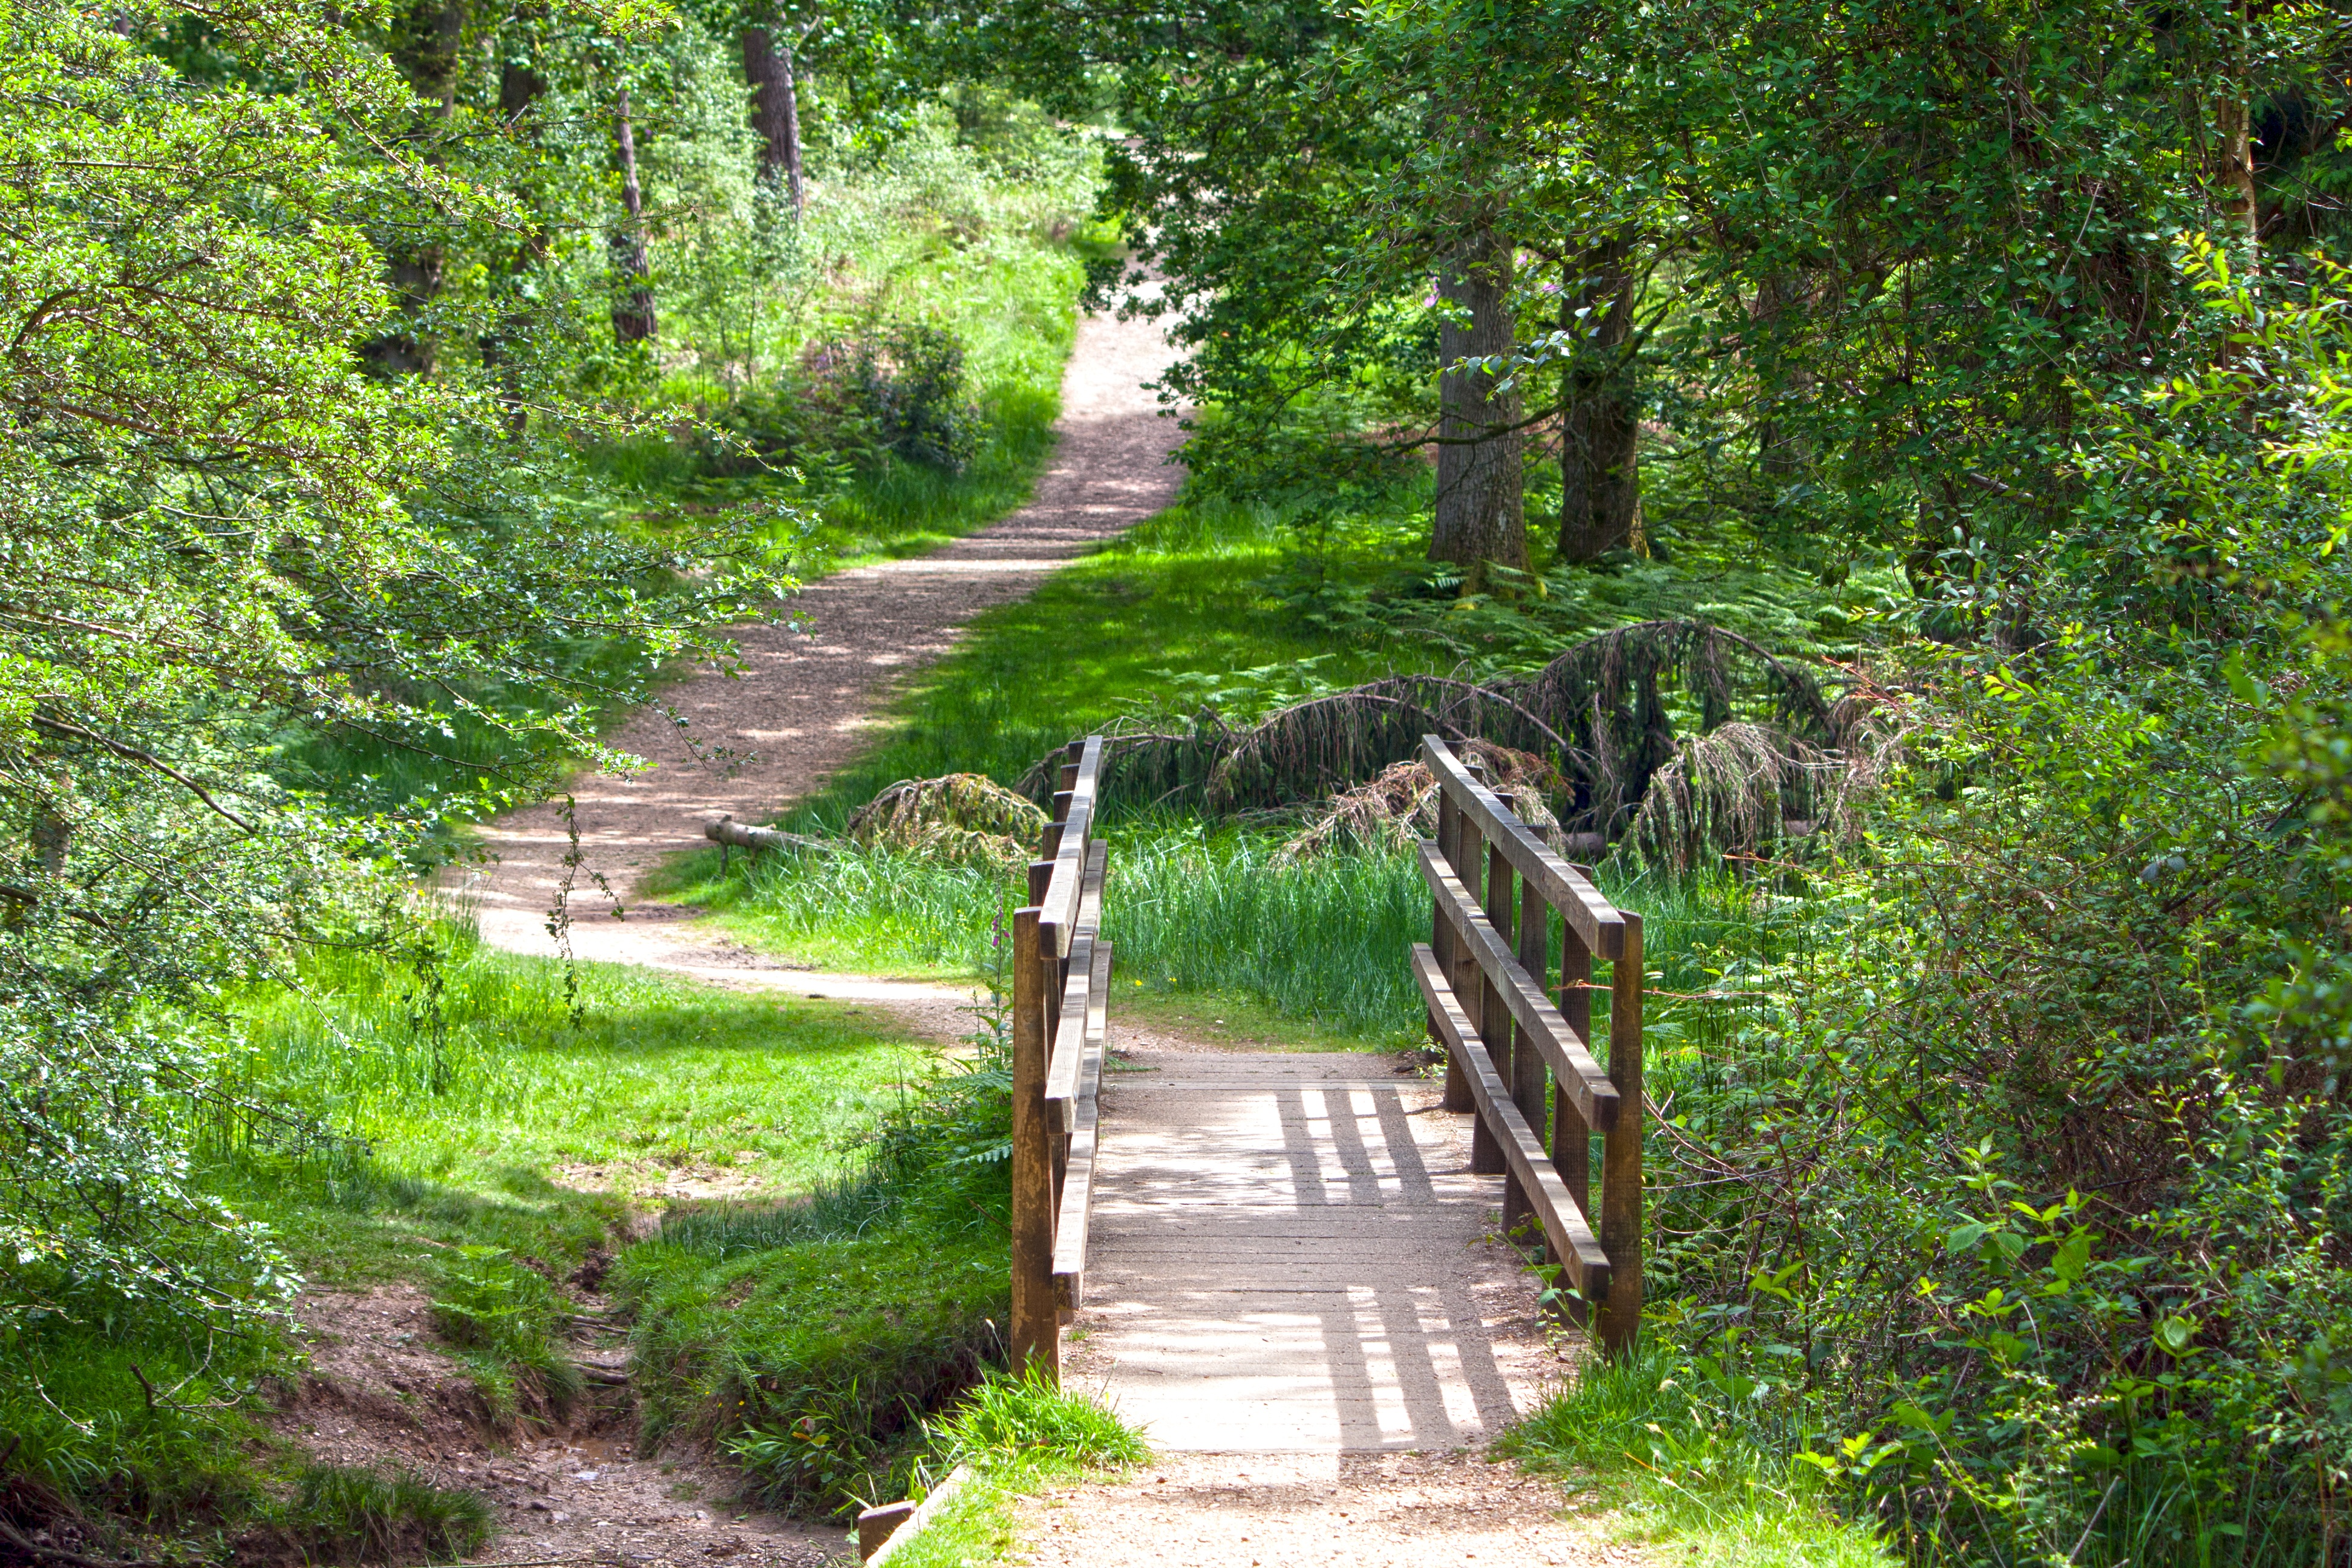
landscape, nature, forest, path, pathway, grass, outdoor, track, trail, bridge, countryside, sunlight, summer, foliage, stream, rural, green, jungle, scenic, lush, peaceful, natural, scenery, garden, season, trees, woods, sunny, vegetation, shrub, rainforest, beautiful, scene, image, botanical garden, woodland, habitat, ecosystem, nobody, wooden bridge, nature reserve, nature landscape, biome, natural background, landscape background, natural environment